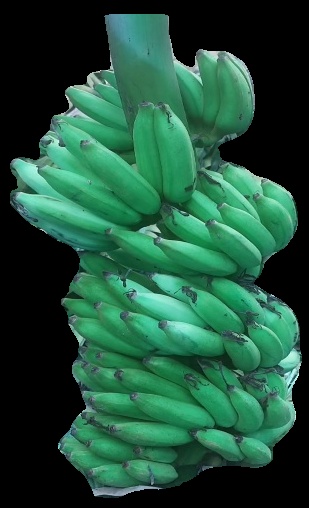
Variety: elakki-bale
Grade: grade1